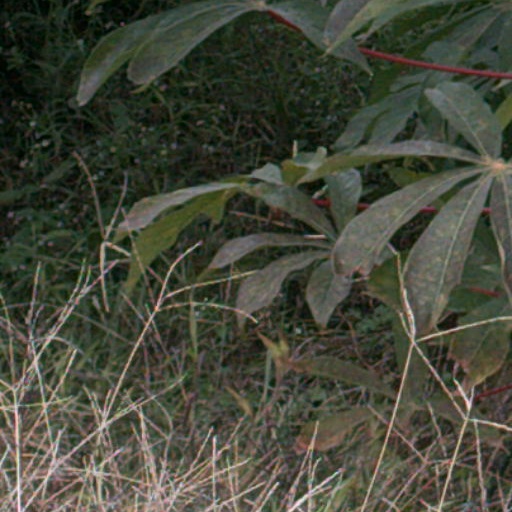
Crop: cassava